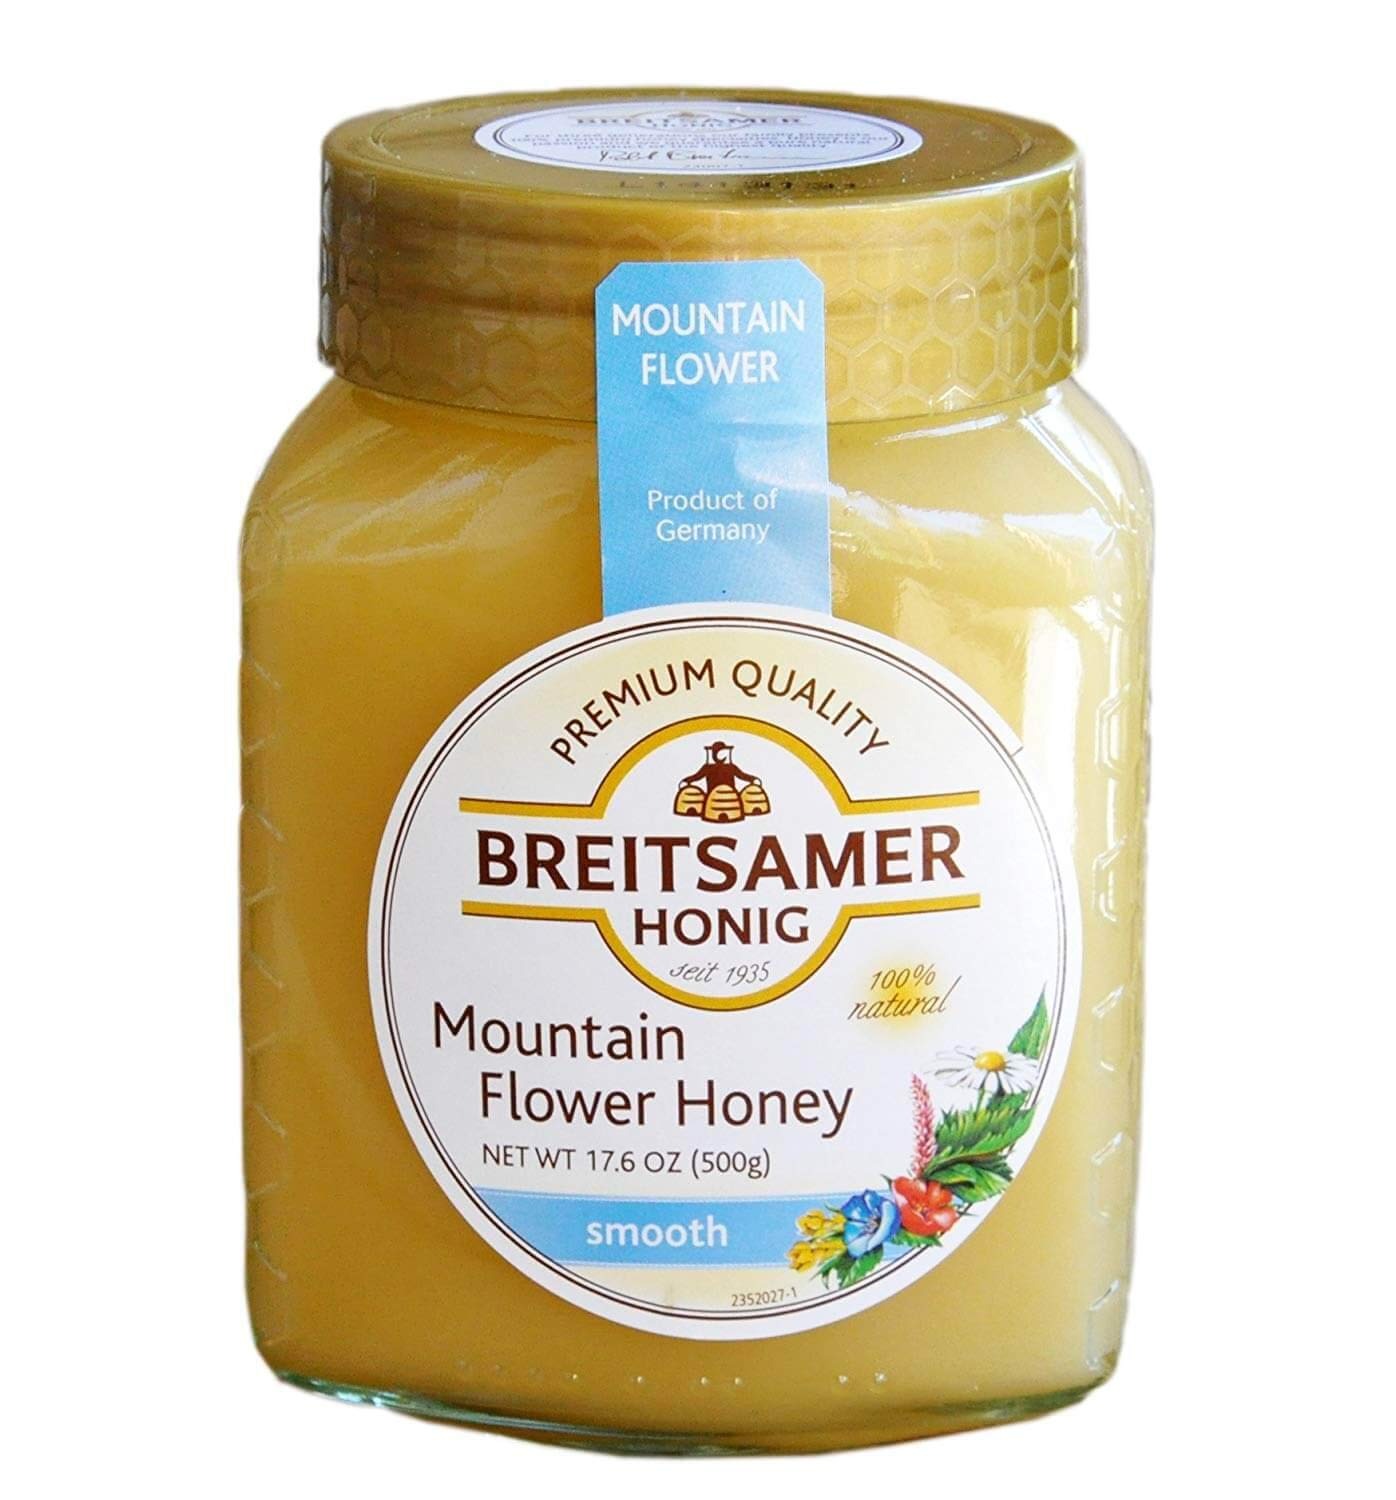
Item Name: Breitsamer, Creamy Mountain Flower Honey, 17.6 Ounce
Bullet Point 1: Honey Creamy Mountain Flower 17.6 OZ (1 Jar)
Bullet Point 2: Each type of honey is completely unique in taste and consistency. Creamy or liquid, mild or strong, light or dark – erverybody will find his favorite honey.
Bullet Point 3: the honey’s journey from the bees to a finished product is always comprehensible for you as our costumer.
Product Description: in more than 85 years of company history, a lot has happened in our honey assortment. Whether traditional types of honey or innovative specialty – the natural product reinvents itself again and again. Each type of honey is completely unique in taste and consistency. Creamy or liquid, mild or strong, light or dark – everybody will find his favorite honey. Discover our different varieties of Breitsamer honey, find out what makes them so special, and order your favorite one from home.
Value: 1.0
Unit: Count

Price: 19.99